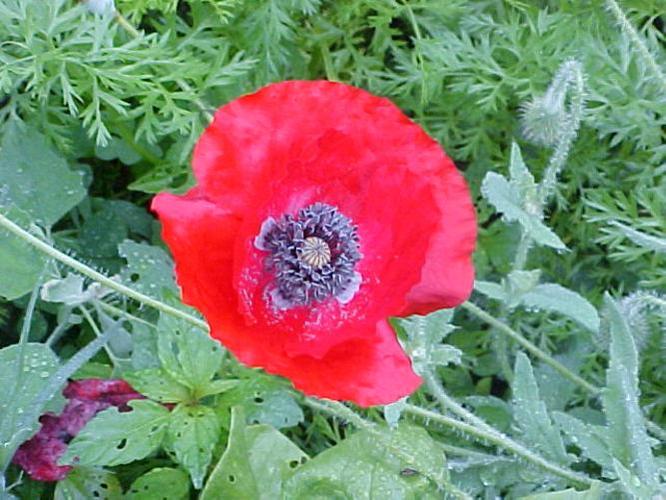
Label: corn poppy